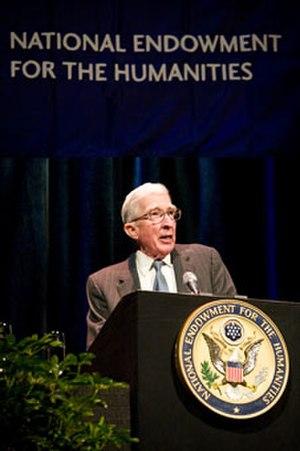
Harry « Rabbit » Angstrom est un personnage de fiction, héros principal du cycle romanesque Rabbit Angstrom, de John Updike, paru de 1960 à 1990. Personnage principal de la famille Angstrom, sa vie d'homme de la classe ouvrière puis de la classe moyenne américaine est décrite sur 30 ans et donne à voir l'évolution économique, sociologique et politique des États-Unis depuis la période glorieuse des sixties à la fin des années 1980.